Cannabis and religion

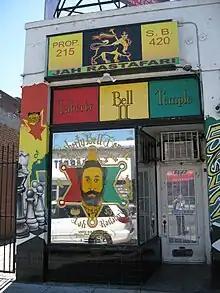
A Rastafari church, Liberty Bell Temple II, in California

Different religions have varying stances on the use of cannabis, historically and presently. In ancient history some religions used cannabis as an entheogen, particularly in the Indian subcontinent where the tradition continues on a more limited basis.